Longship

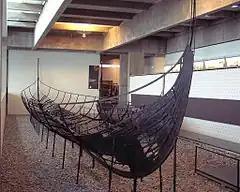
The skeid "Skuldelev 2"

The Viking longships were powerful naval weapons in their time and were highly valued possessions. Archaeological finds show that the Viking ships were not standardized. Ships varied from designer to designer and place to place and often had regional characteristics. For example, the choice of material was mostly dictated by the regional forests, such as pine from Norway and Sweden, and oak from Denmark. Moreover, each Viking longship had particular features adjusted to the natural conditions under which it was sailed.